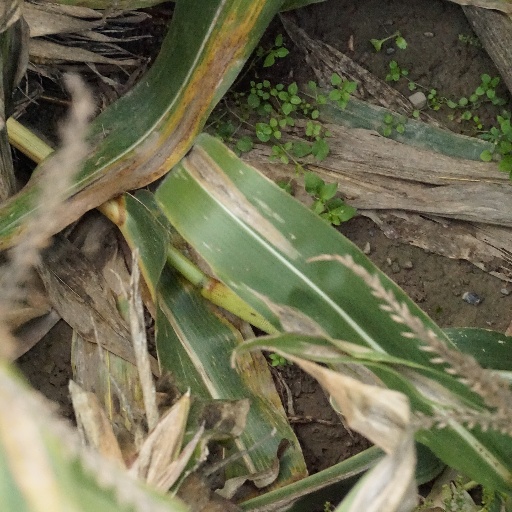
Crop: maize; corn